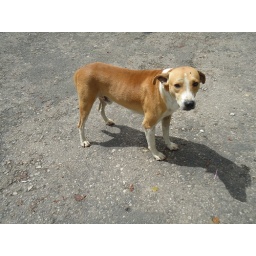
dog in the road